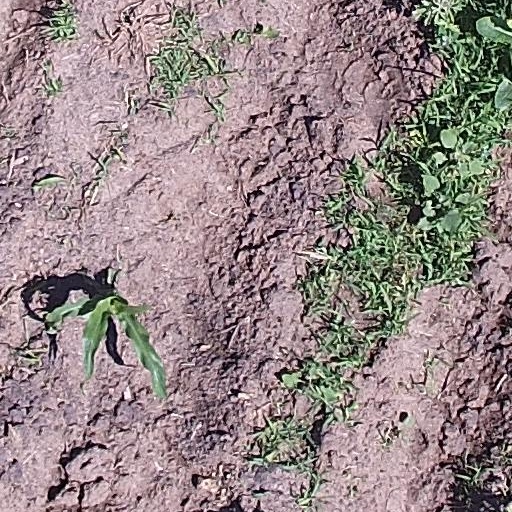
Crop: maize; corn